Vedran Smailović

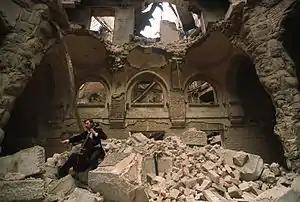
Smailović performing in Sarajevo's partially destroyed National Library in 1992

In Smailović's honour, composer David Wilde wrote a piece for solo cello, "The Cellist of Sarajevo", which was recorded by Yo-Yo Ma. Paul O'Neill described Smailović's performances as the inspiration for "Christmas Eve/Sarajevo 12/24" by Savatage and the Trans-Siberian Orchestra. Folk singer John McCutcheon also penned a song in his honour, "In the Streets of Sarajevo." The South African singer and songwriter Coenie de Villiers wrote a song in Afrikaans, called "Die tjeiis van Sarajevo (The cellist of Sarajevo)", which was included in his 2011 album "Hart van glas (Heart of glass)."